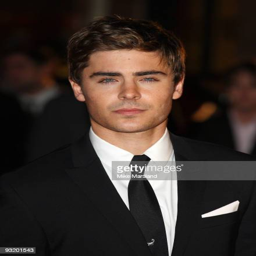
actor attends the uk film premiere